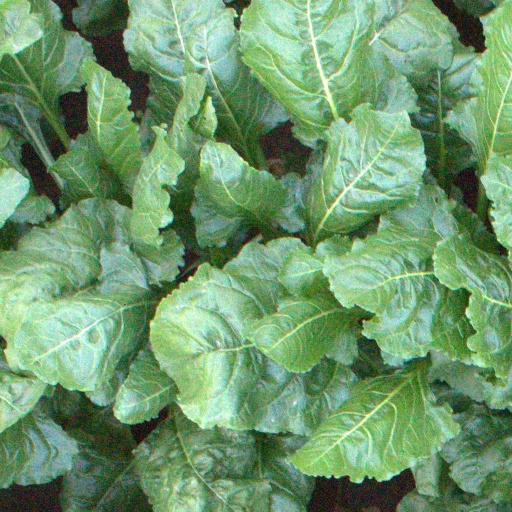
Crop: sugar beet